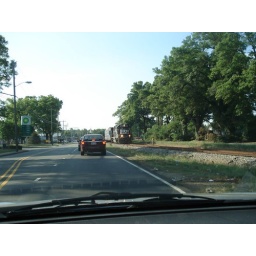
I've never seen a train on these tracks in the 3 years I've been driving on this road